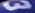
Number: 3